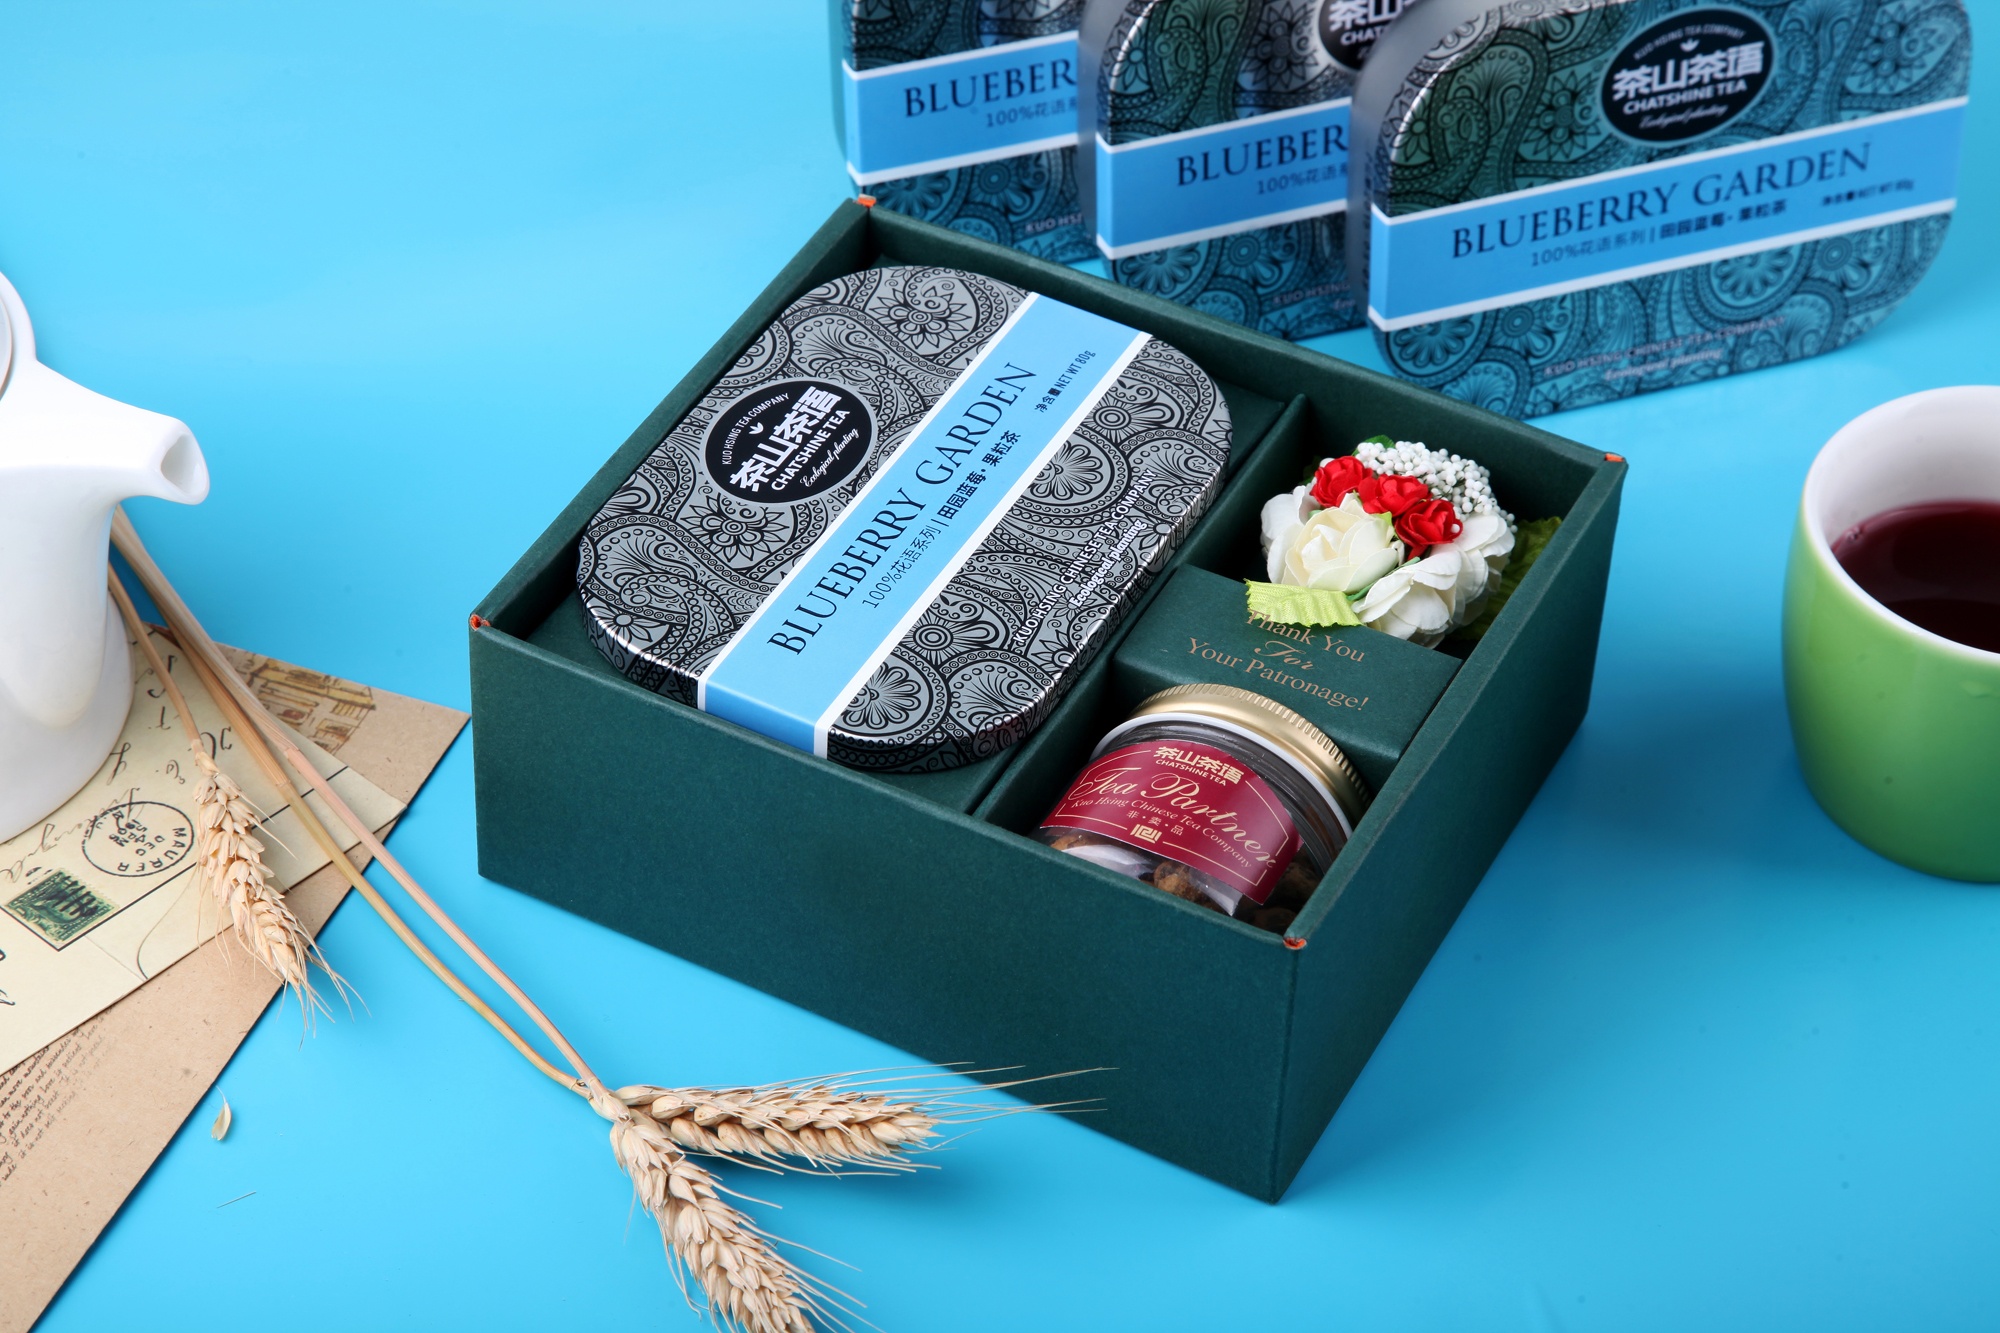
countryside, blueberry, brand, cash, art, design, tea language